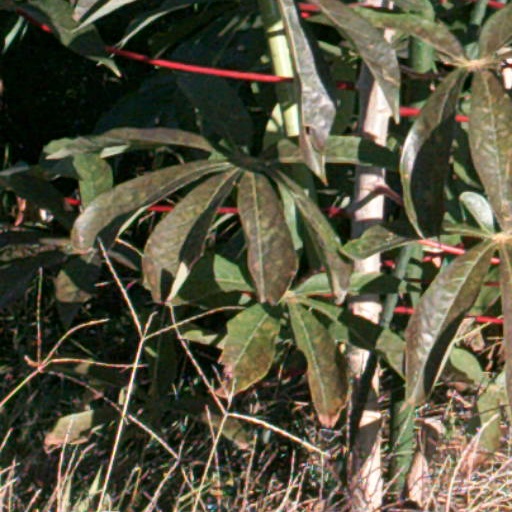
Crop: cassava